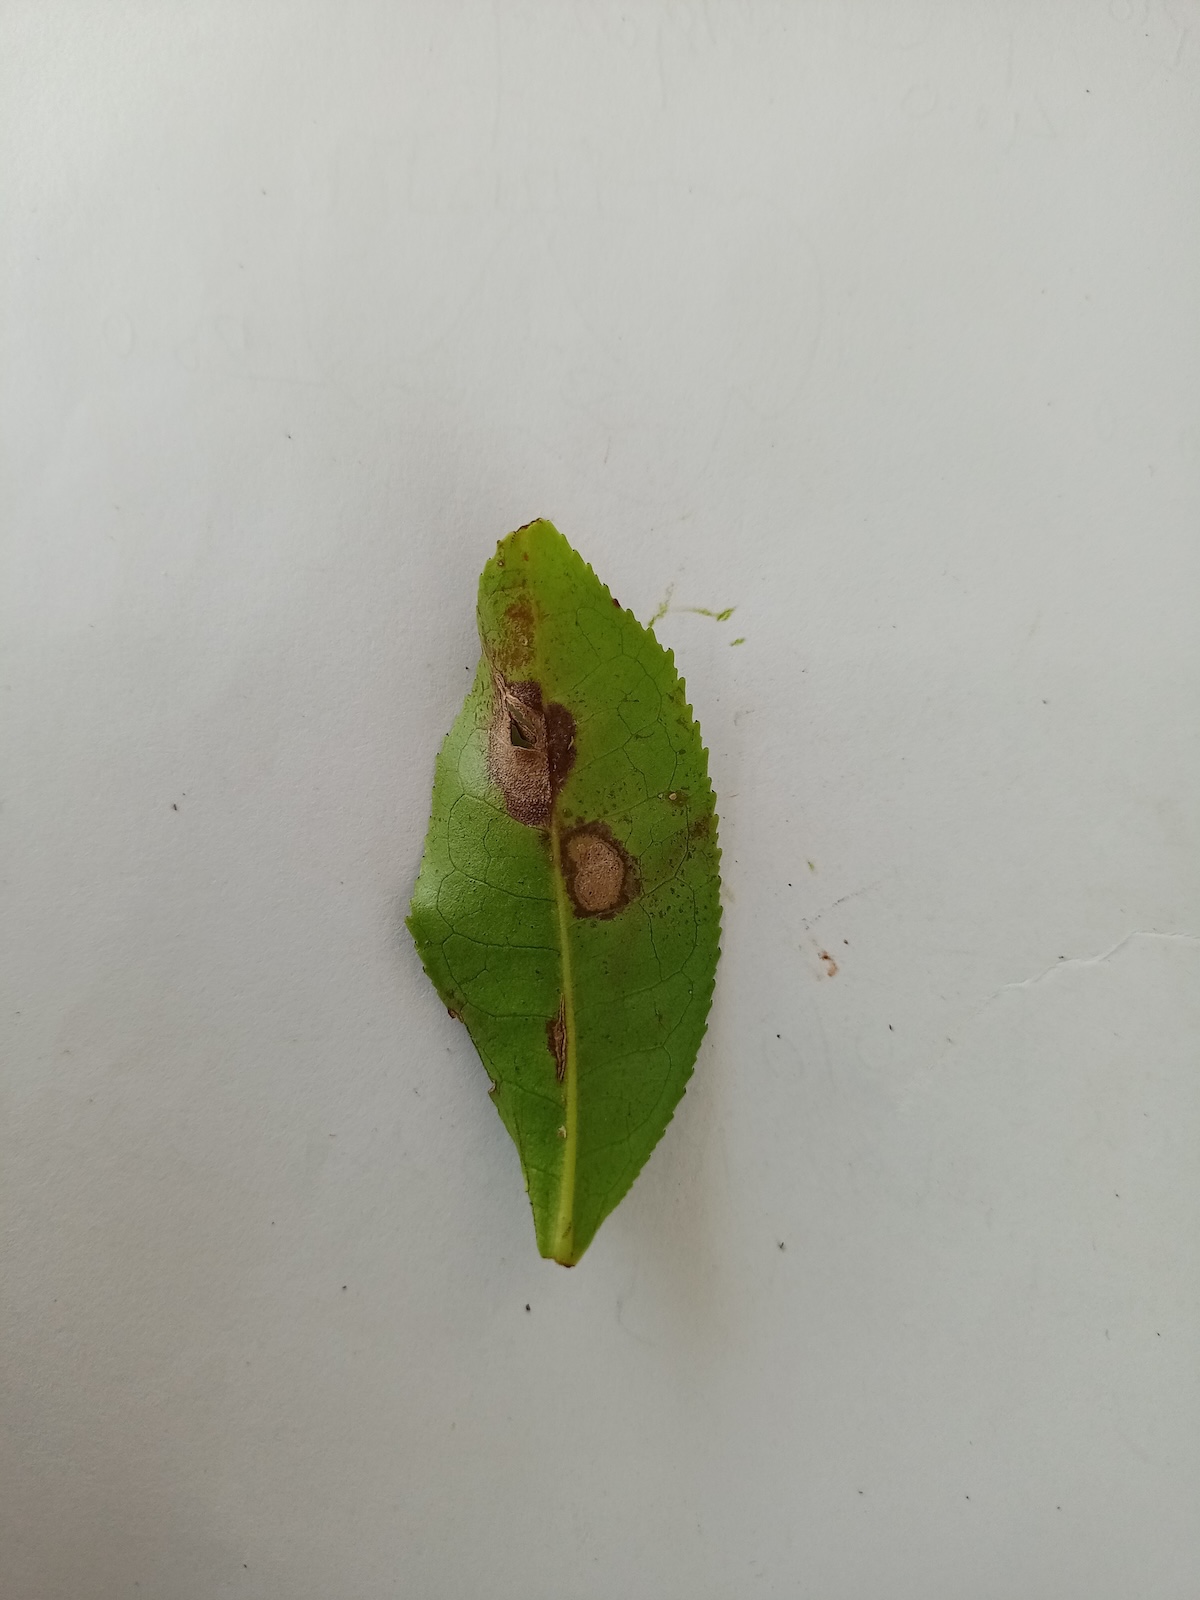
Label: Gray Blight